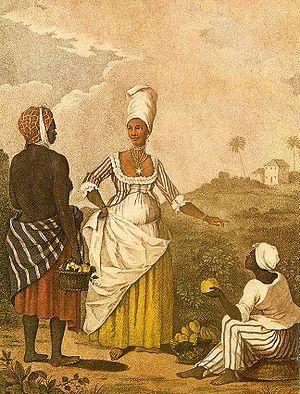
La Barbade a joué le rôle d'une chaudière politique, économique et sociale dans la Caraïbe, dont elle concentre, sur une surface minuscule, 80 % de la population blanche dès les années 1640, à la fin desquelles le succès de quelques grandes exploitations sucrières créé les premières fortunes rapides de l'histoire.
Agostino Brunias né vers 1730 à Rome et mort le 2 avril 1796 est un peintre italien du XVIIIᵉ siècle, qui s'est installé à Londres.